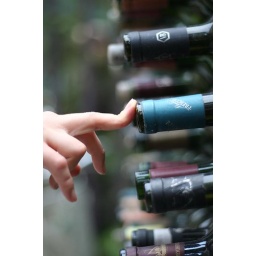
The stack of wine bottle in Hongdae and a female finger